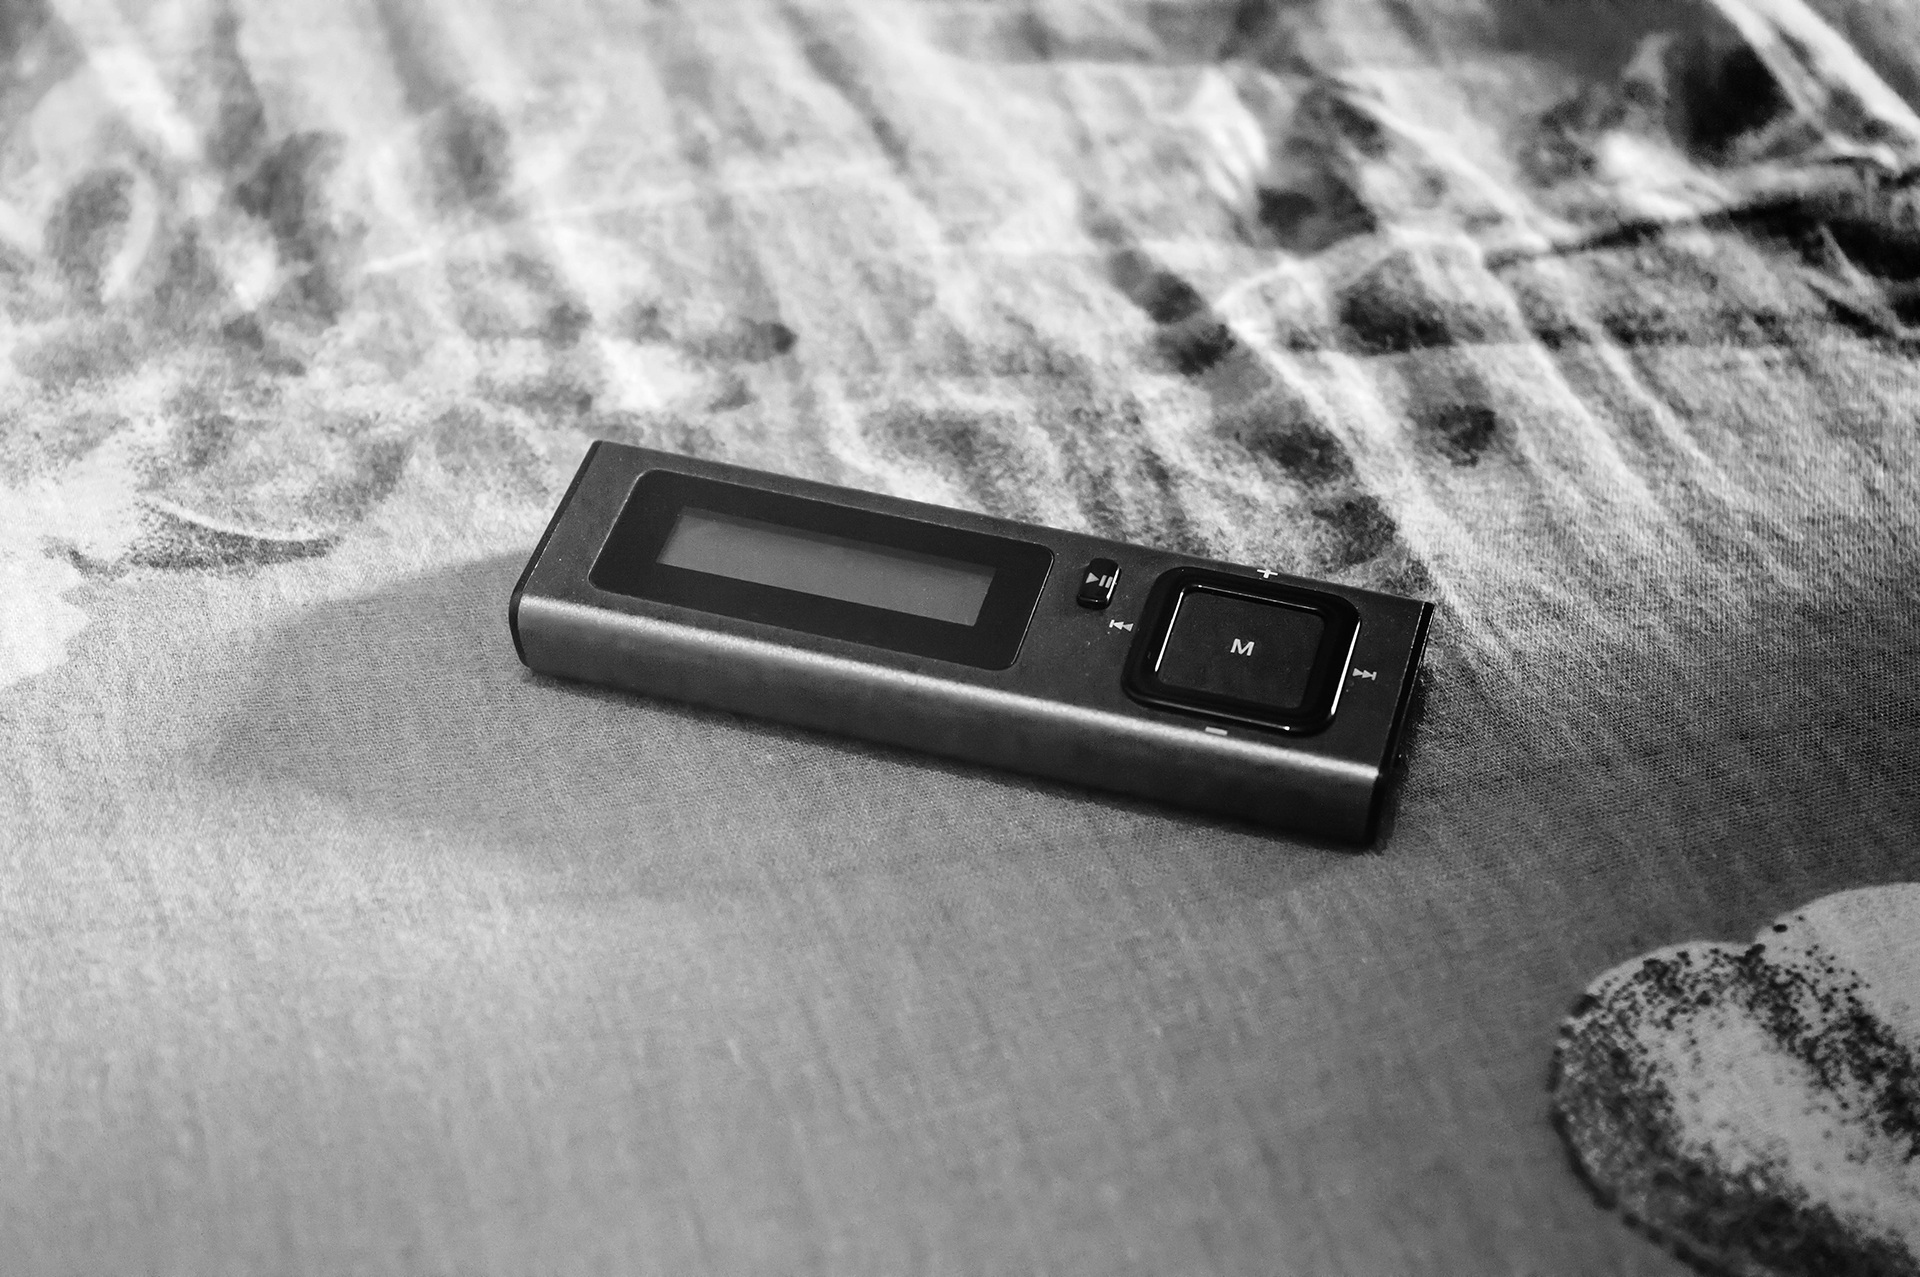
smartphone, hand, music, black and white, technology, white, gadget, black, monochrome, mobile phone, player, radio, electronic, close up, electronics, audio, eye, entertainment, music player, monochrome photography, dick smith, mp3 player, portable communications device